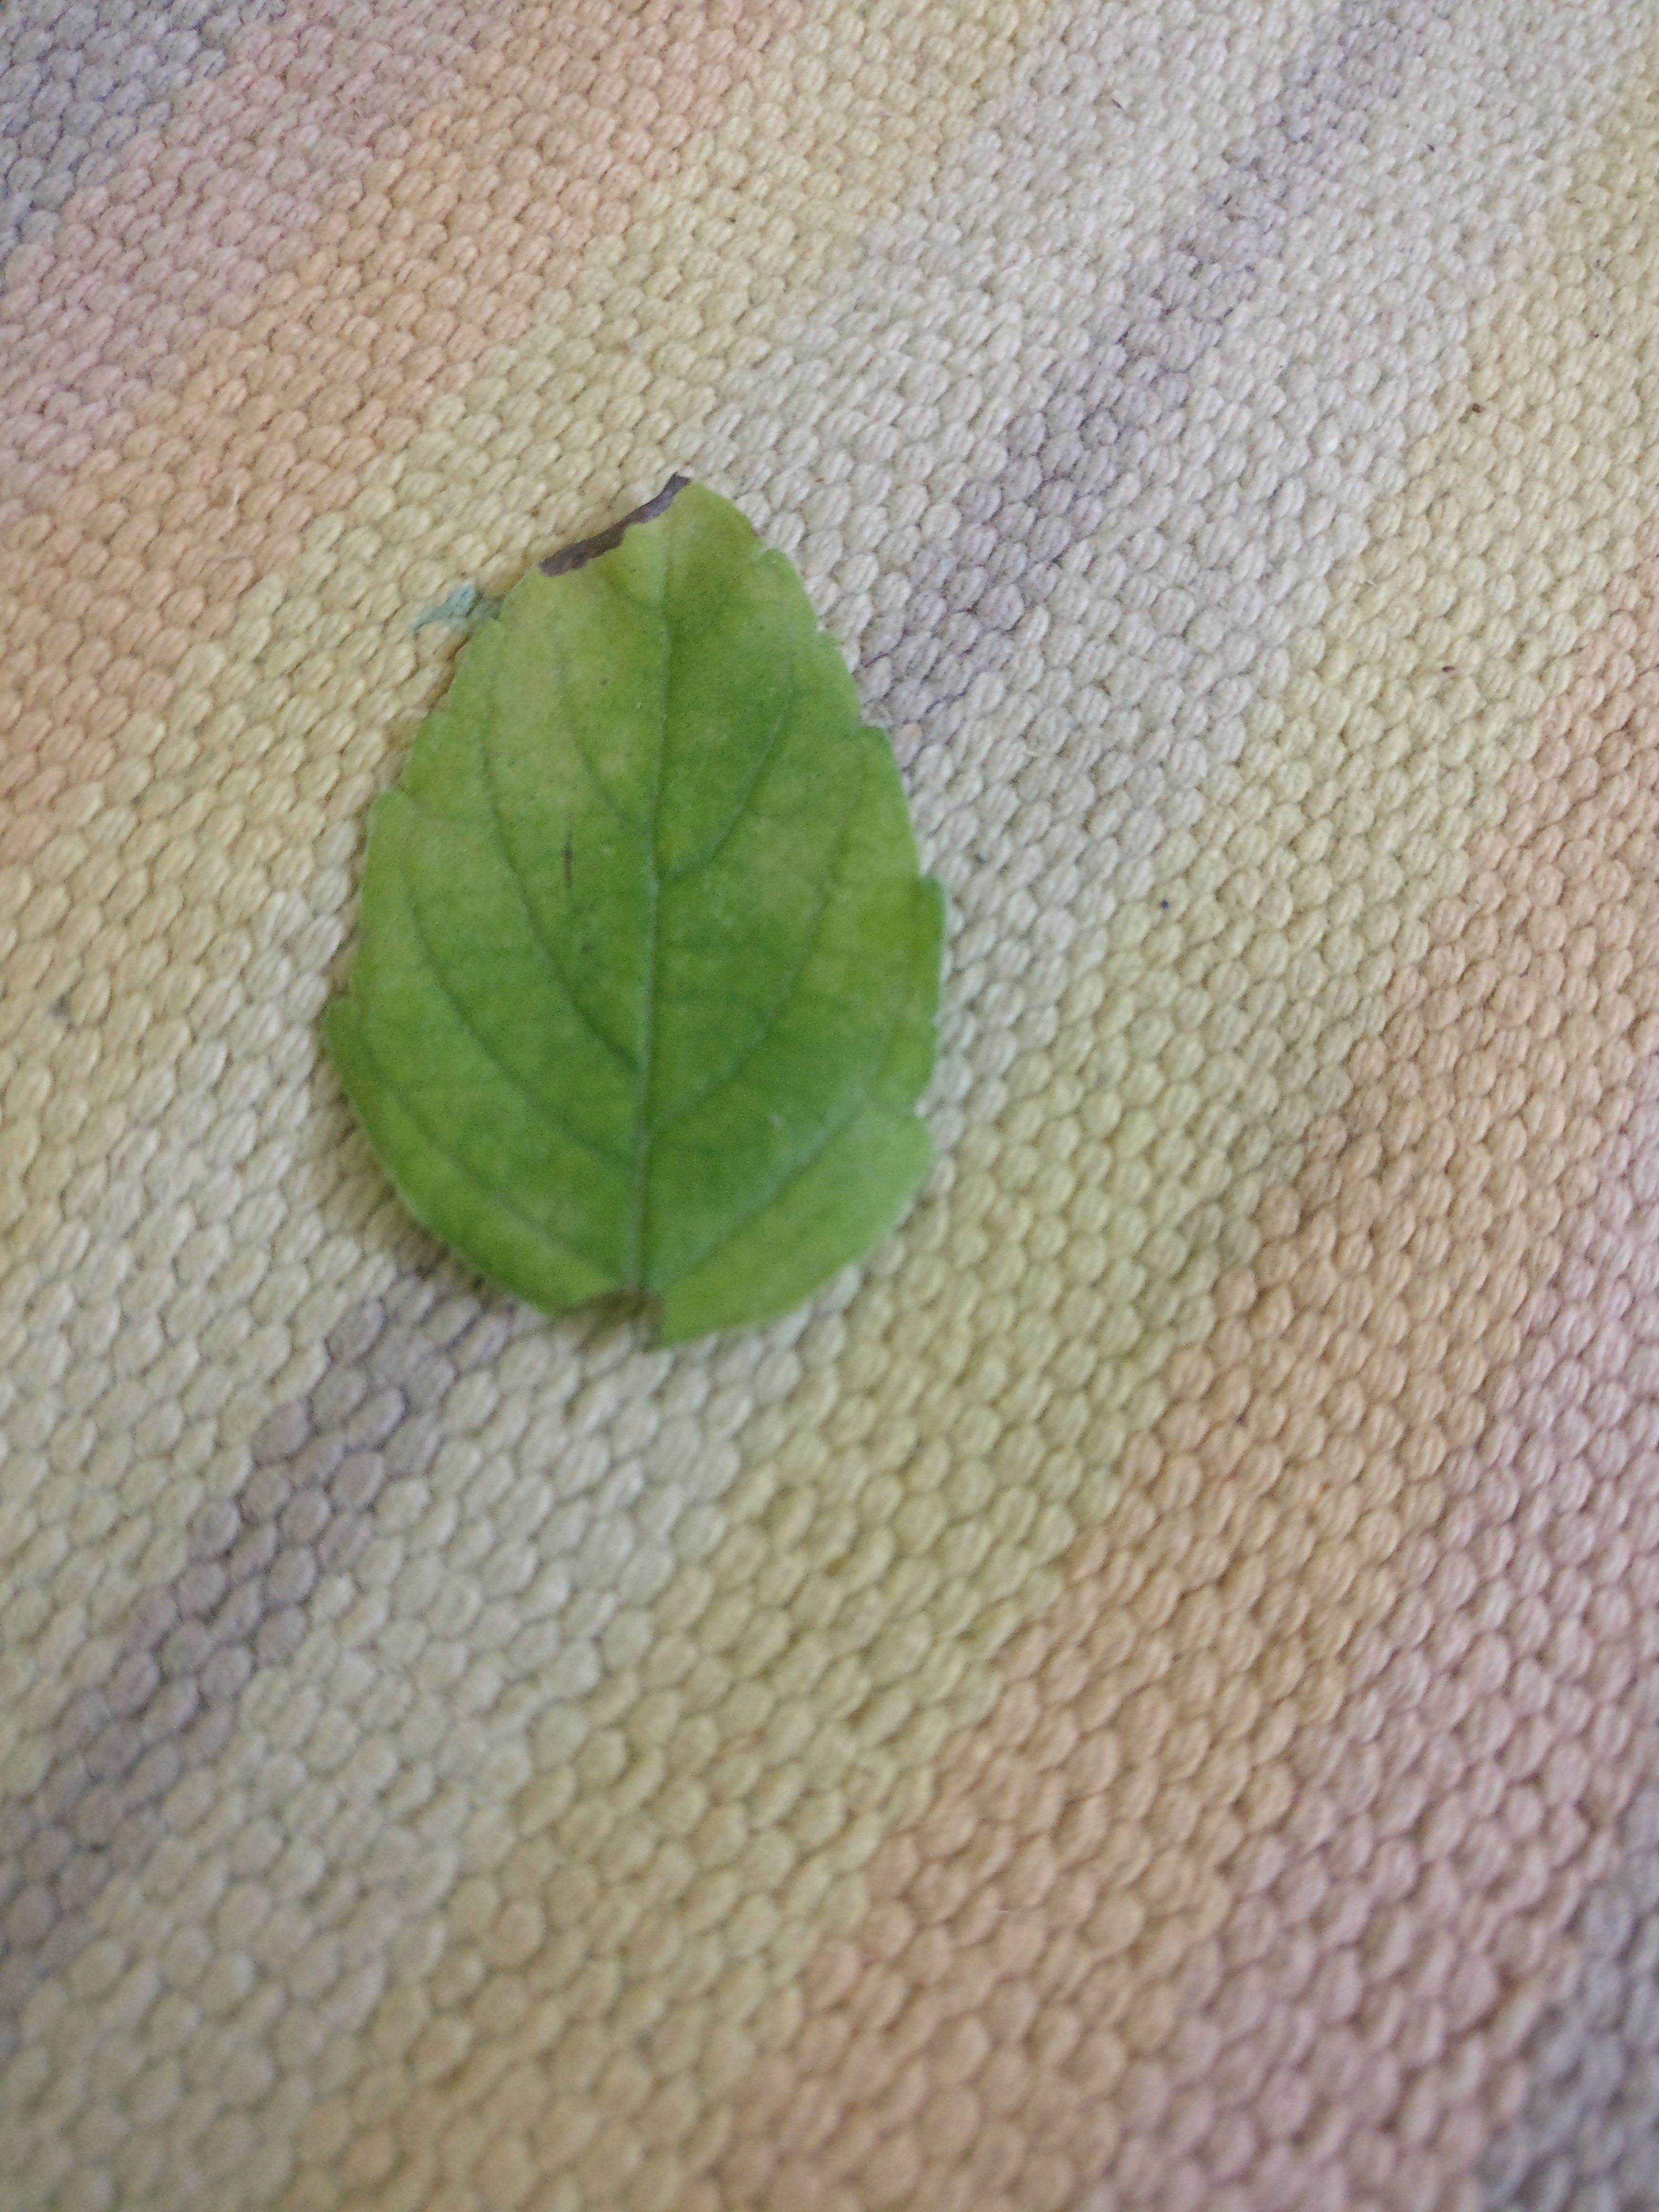
Plant: Tulsi